Gloria Wekker

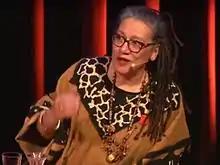
Wekker (2016)

Gloria Daisy Wekker (born June 13, 1950) is an Afro-Surinamese Dutch emeritus professor (Utrecht University) and writer who has focused on gender studies and sexuality in the Afro-Caribbean region and diaspora. She was the winner of the Ruth Benedict Prize from the American Anthropological Association in 2007.